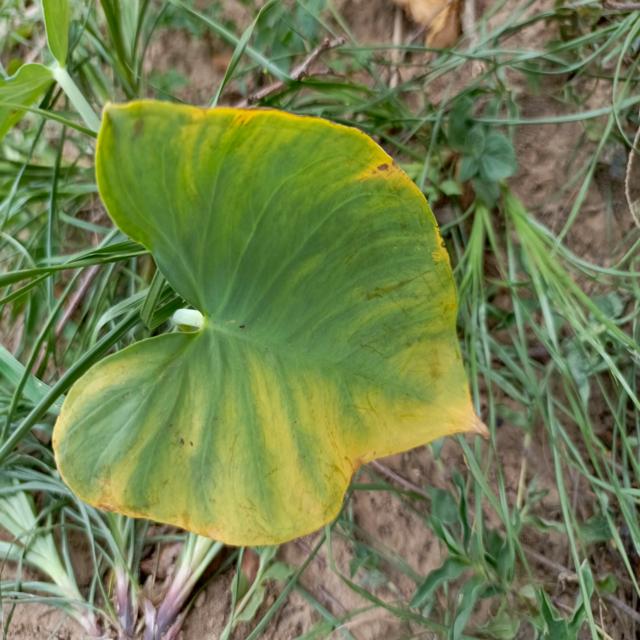
Label: Mid_Blight